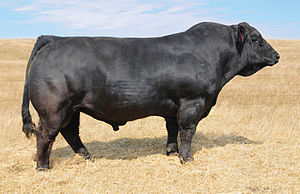
Simmentalkvæg
Renracet Simmental tyr i Nordamerika
Simmental kvæg er en alsidig kvægrace, der stammer fra dalen Simme i Berner Oberland i det vestlige Schweiz.